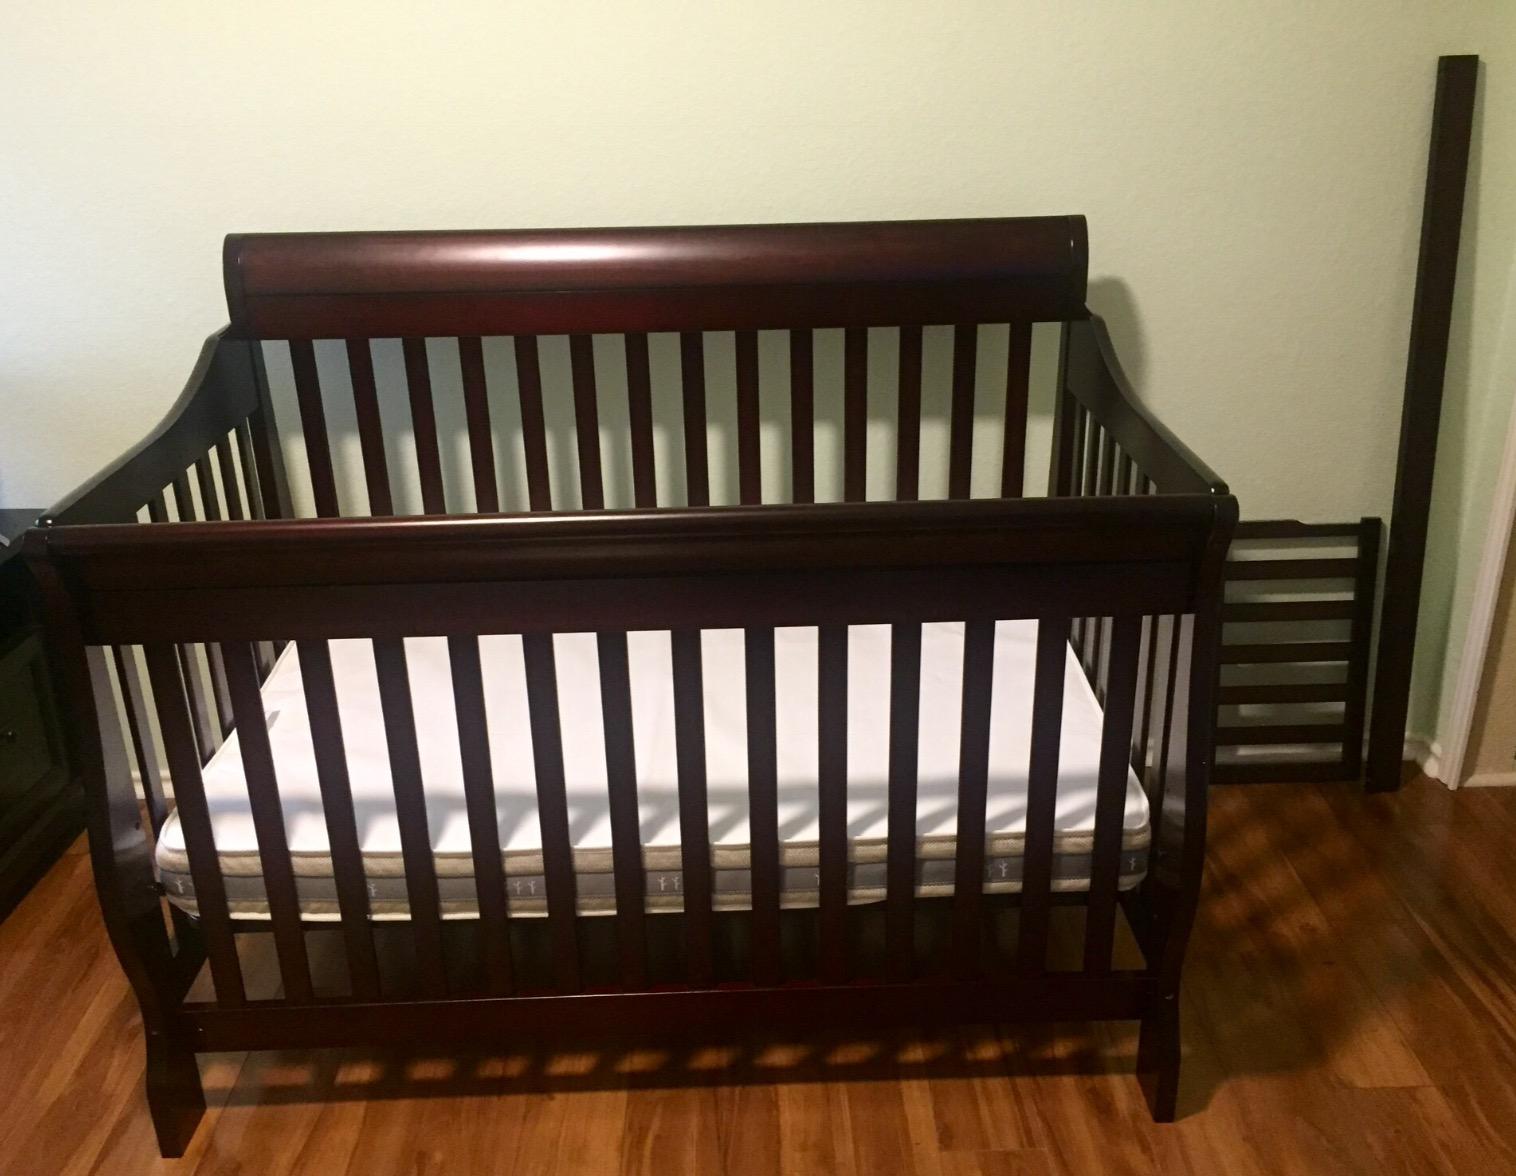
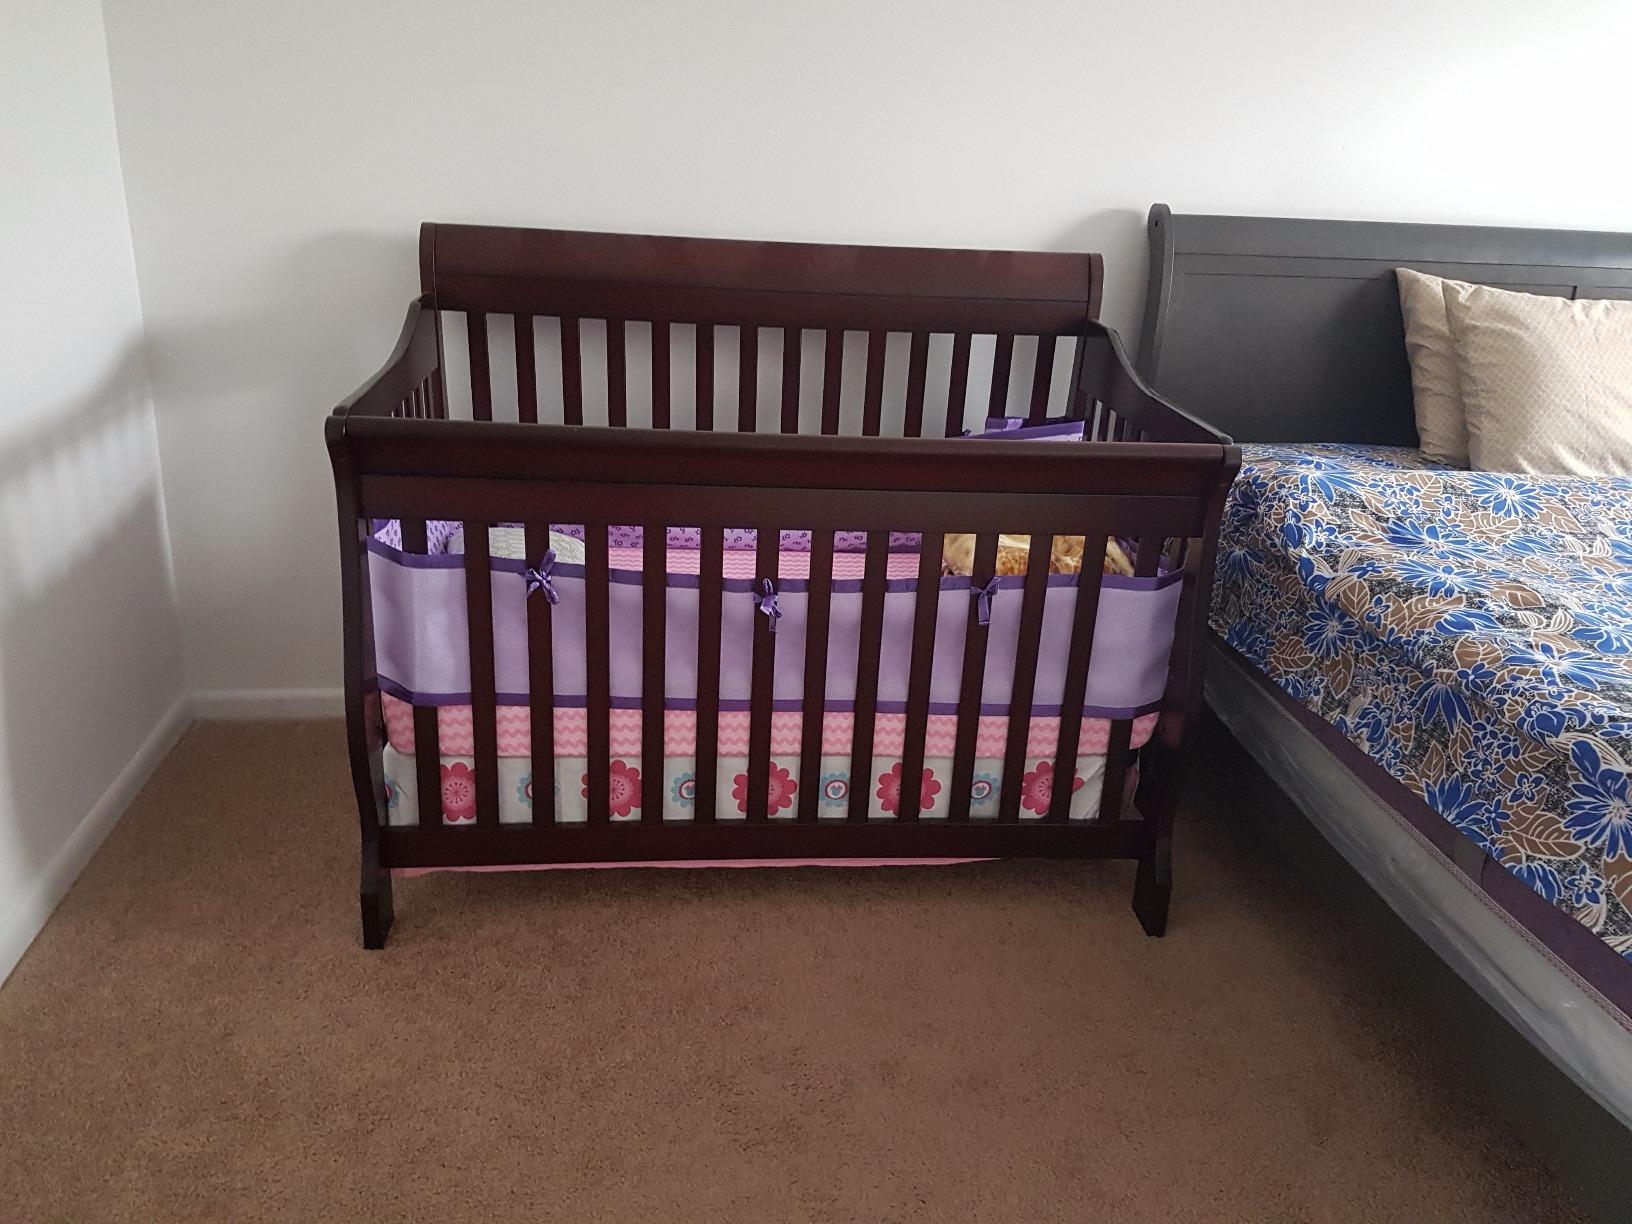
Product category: products_crib
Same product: yes